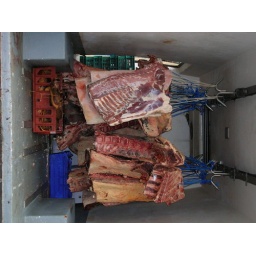
A truck full of meat at a market near London Bridge